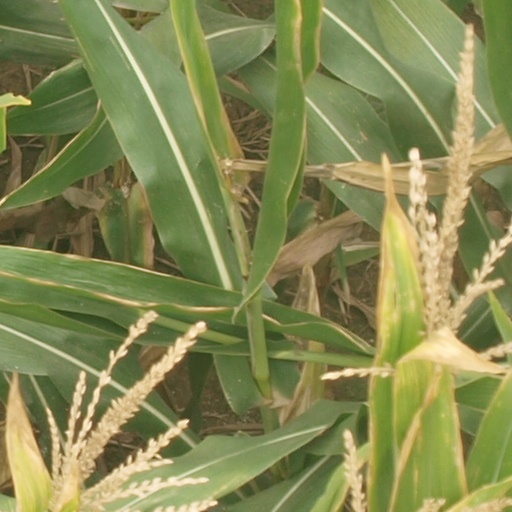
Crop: maize; corn